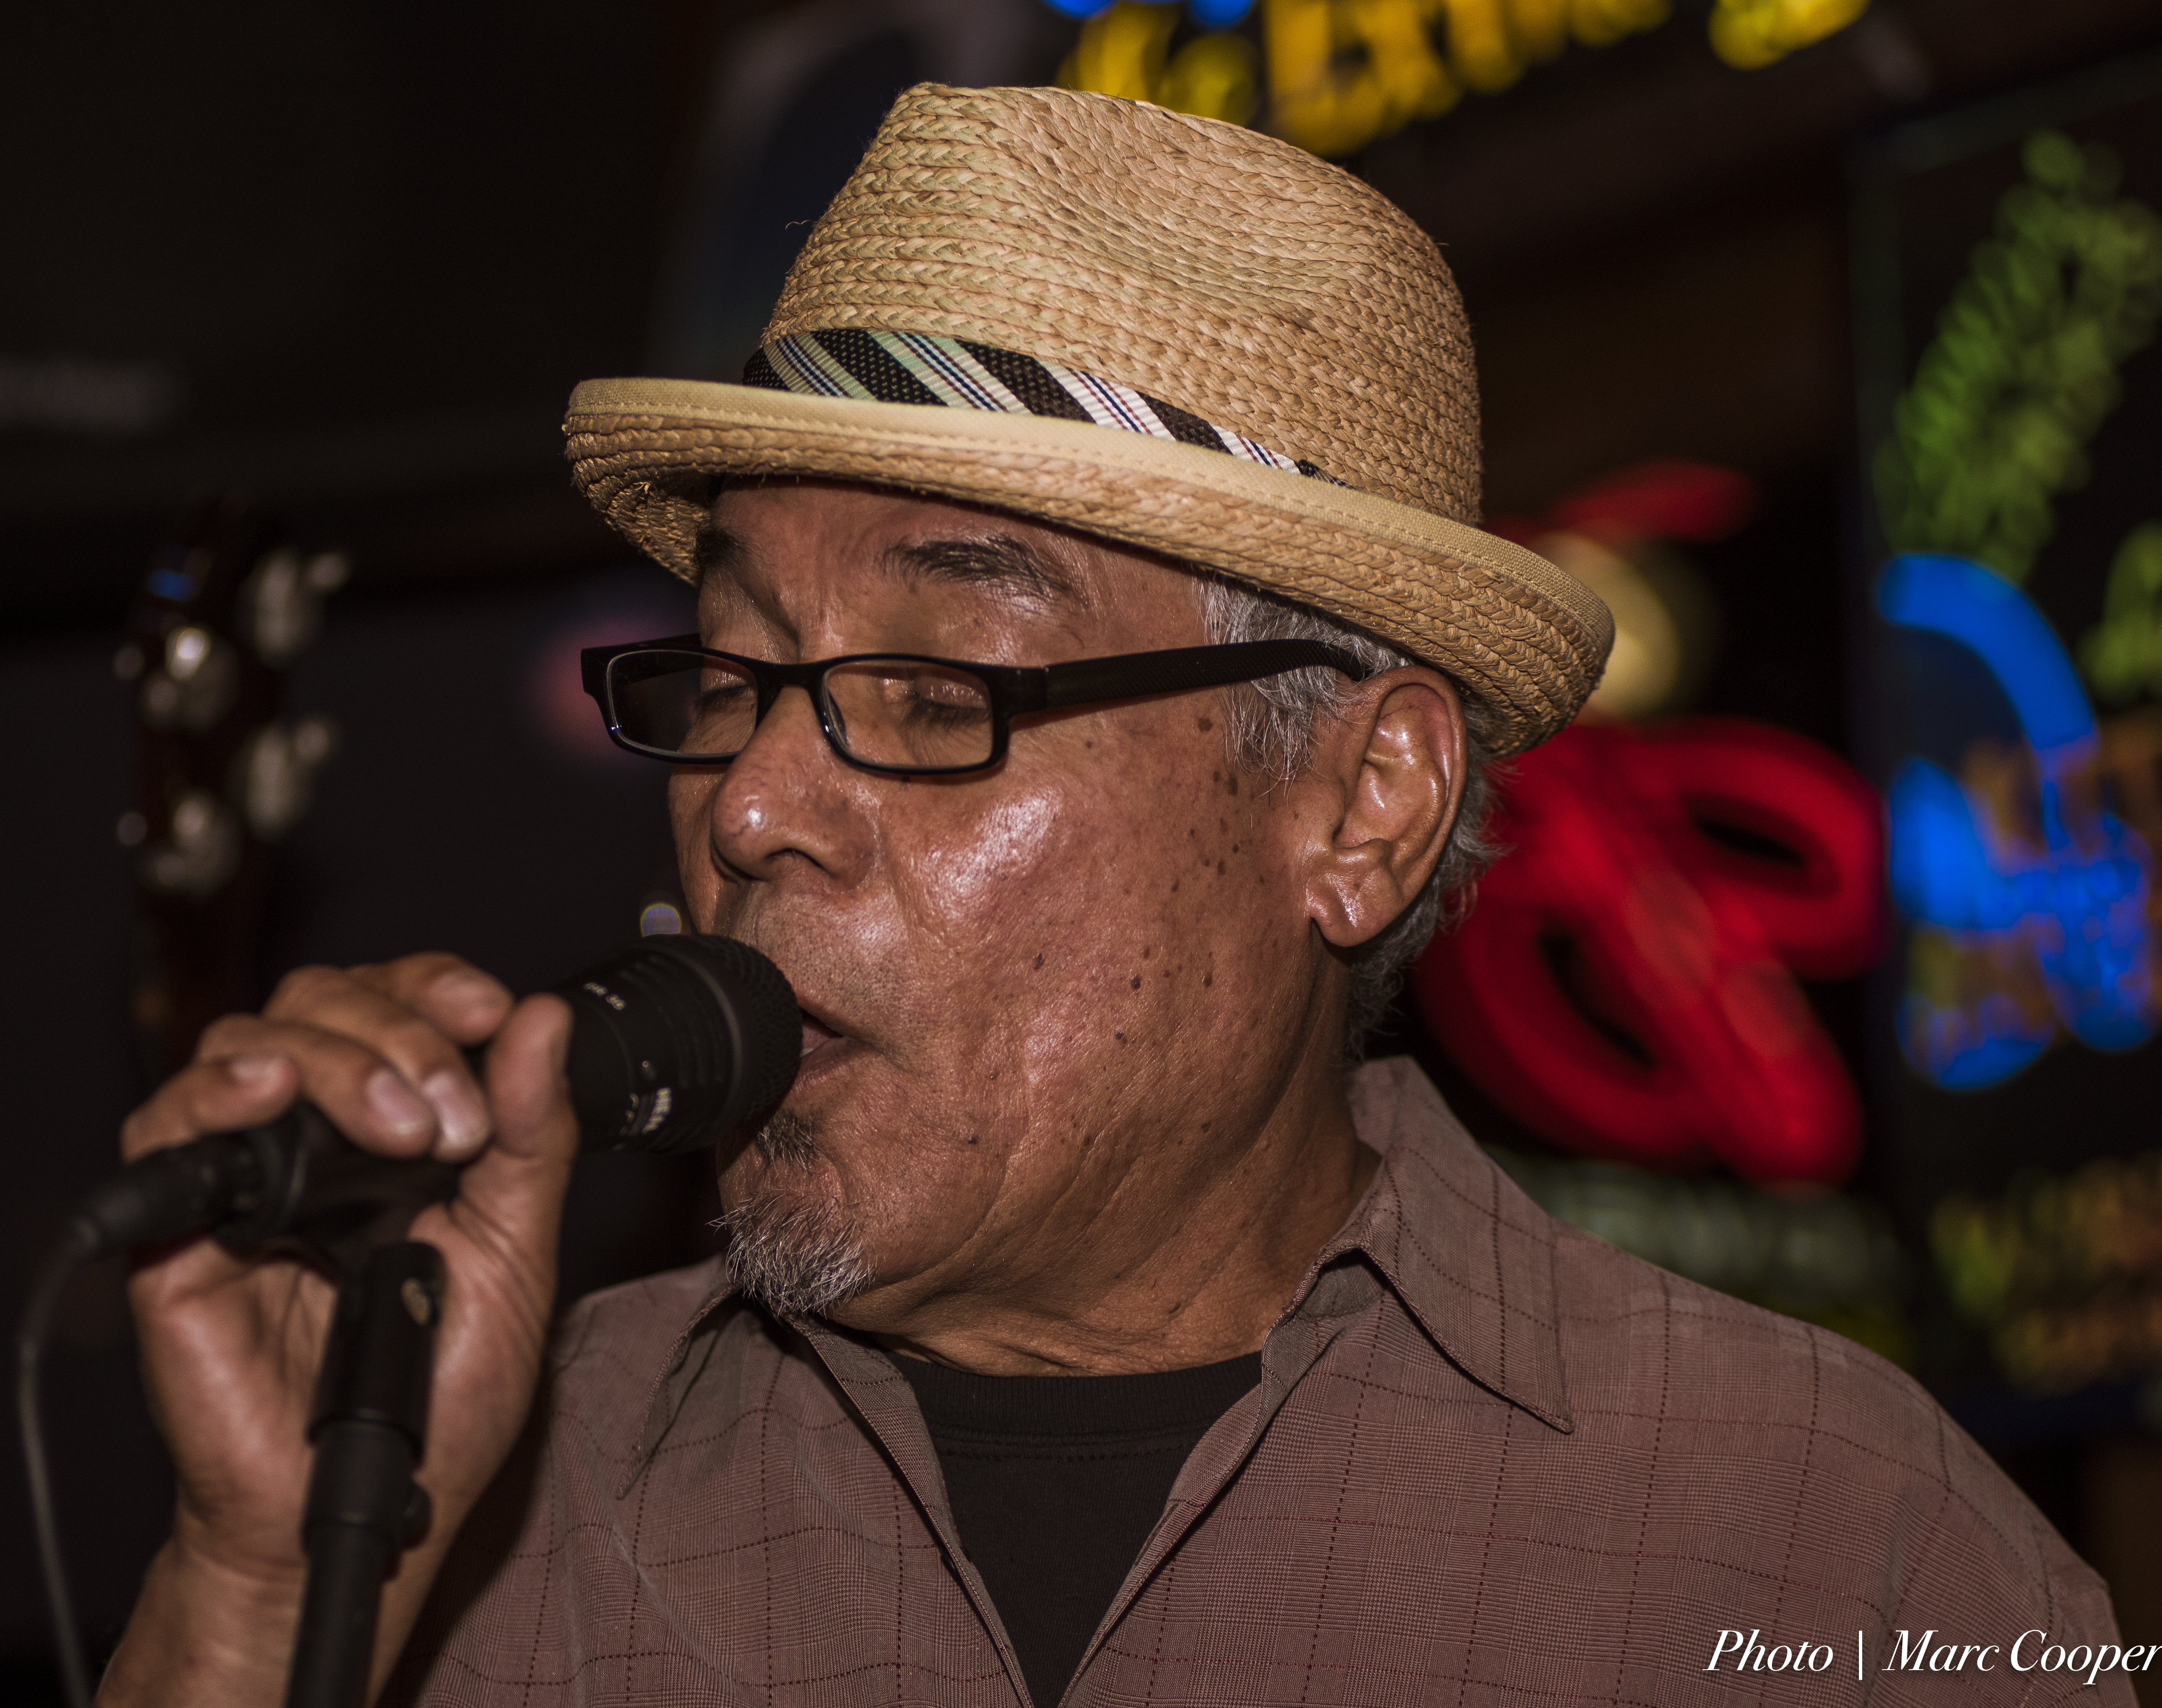
man, person, music, male, singer, musician, blues, glasses, singing, harp, harmonica, tarzana, socalblues, losangeles, vocals, andysantana, cadillaczackblues, facial hair